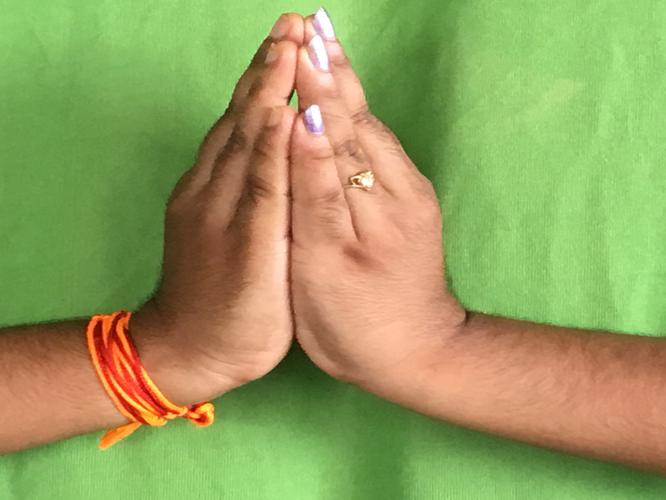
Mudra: Kapotham
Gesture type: double_hand